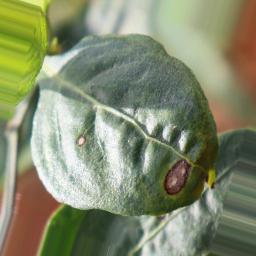
Label: cercospora